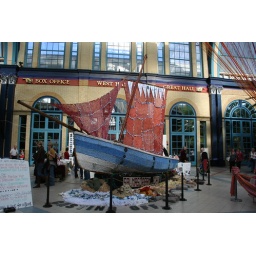
There were loads of knitted and crocheted sea creatures and a dog sitting in the back.